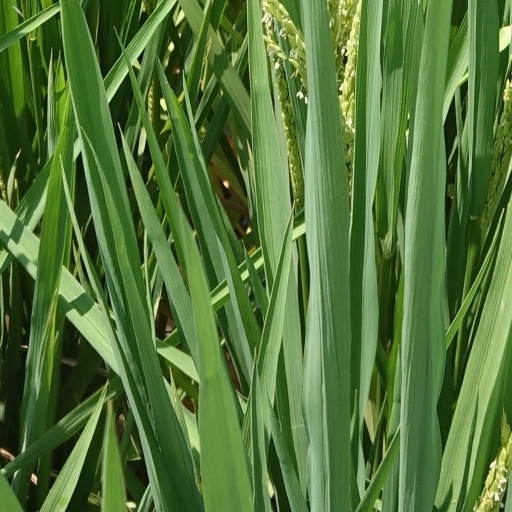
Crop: rice